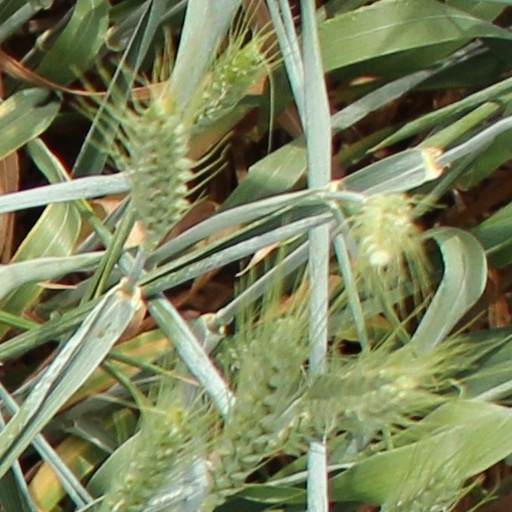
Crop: wheat